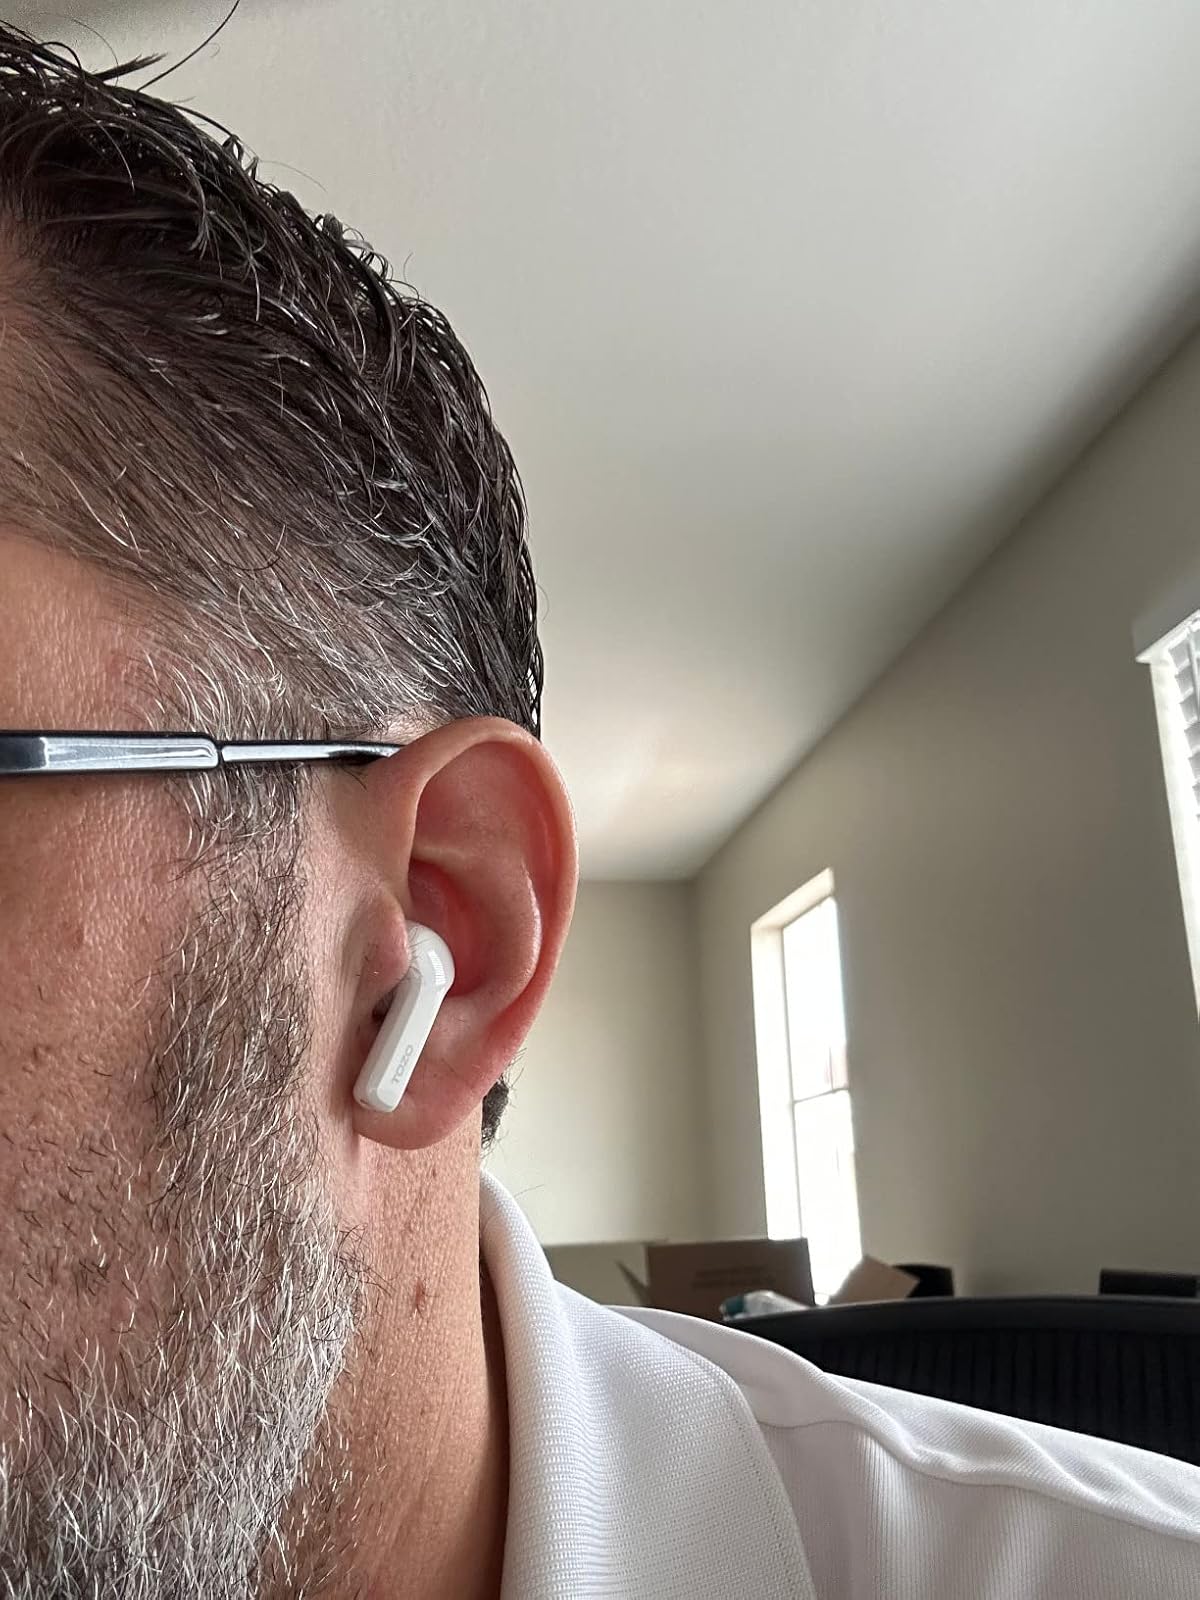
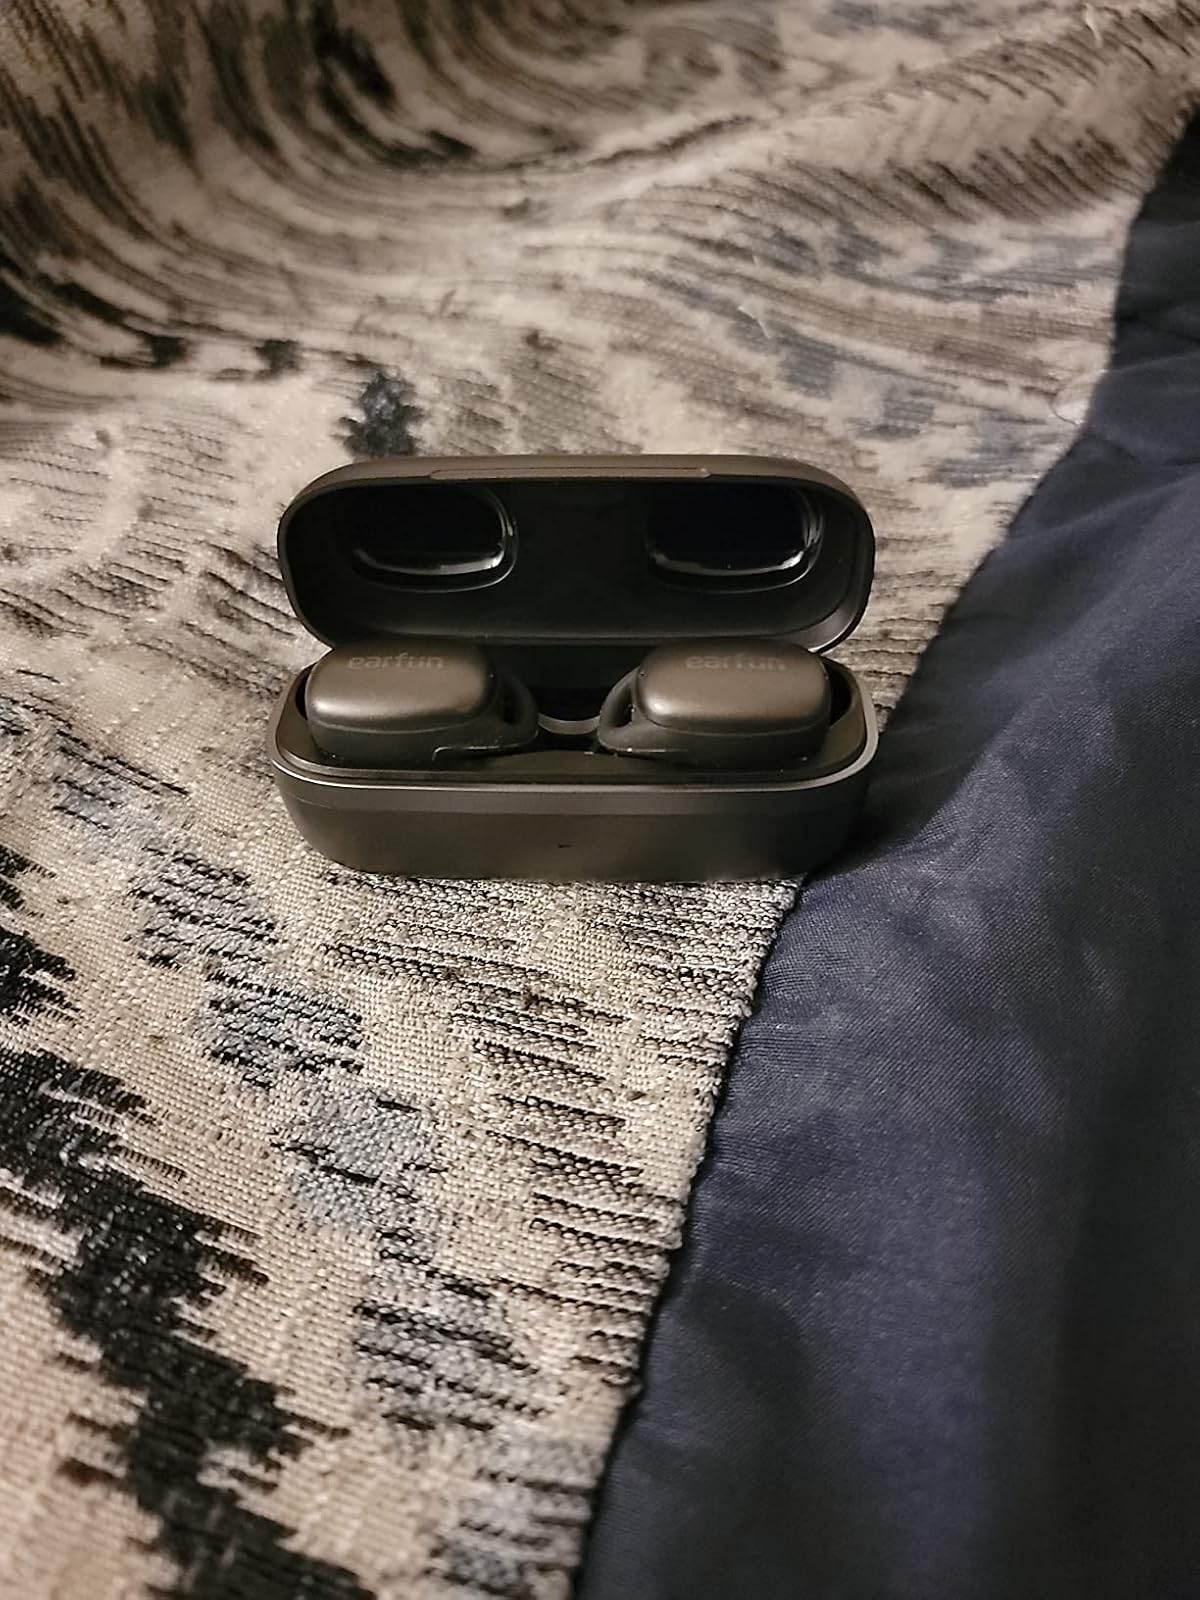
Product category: earbuds
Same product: no